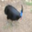
Label: bird